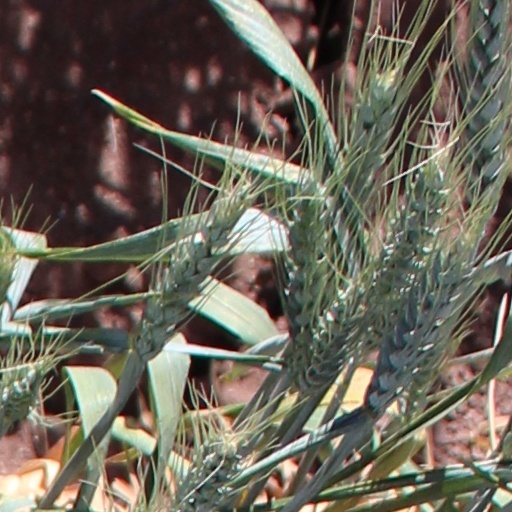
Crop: wheat